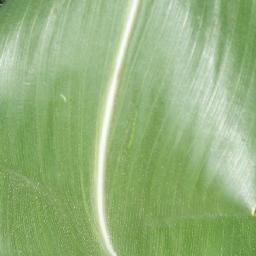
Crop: corn
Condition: (maize)_healthy